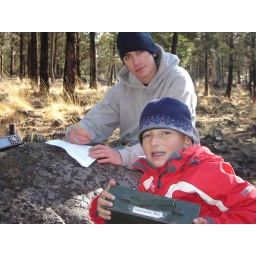
Geocache box # 4 found in a rock outcropping under a few rocks.